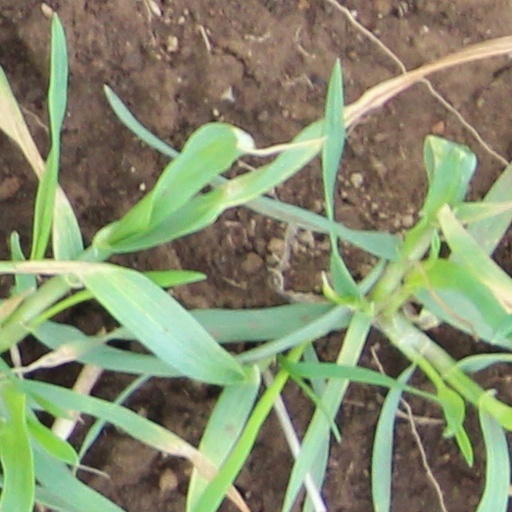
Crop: wheat